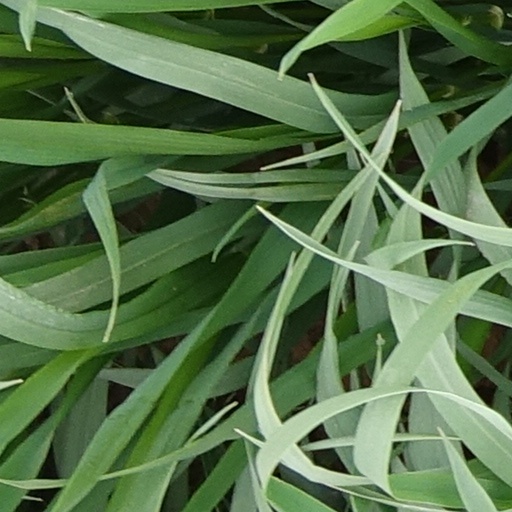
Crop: wheat